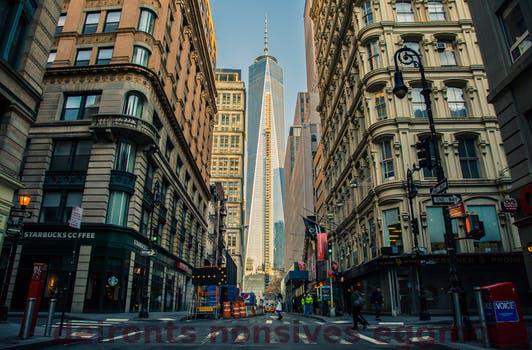
Label: Watermark